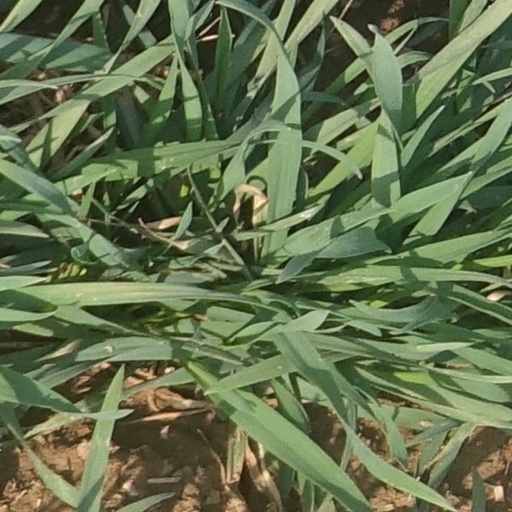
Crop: wheat